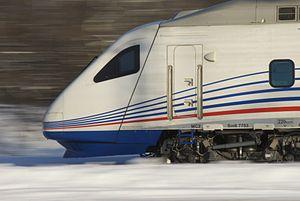
Le Pendolino Sm3 aussi appelé Pendolino S220 à l'origine et généralement simplement Pendolino, est un train à grande vitesse pendulaire exploité par les chemins de fer finlandais VR-Yhtymä Oy.